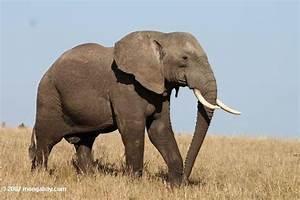
elephant